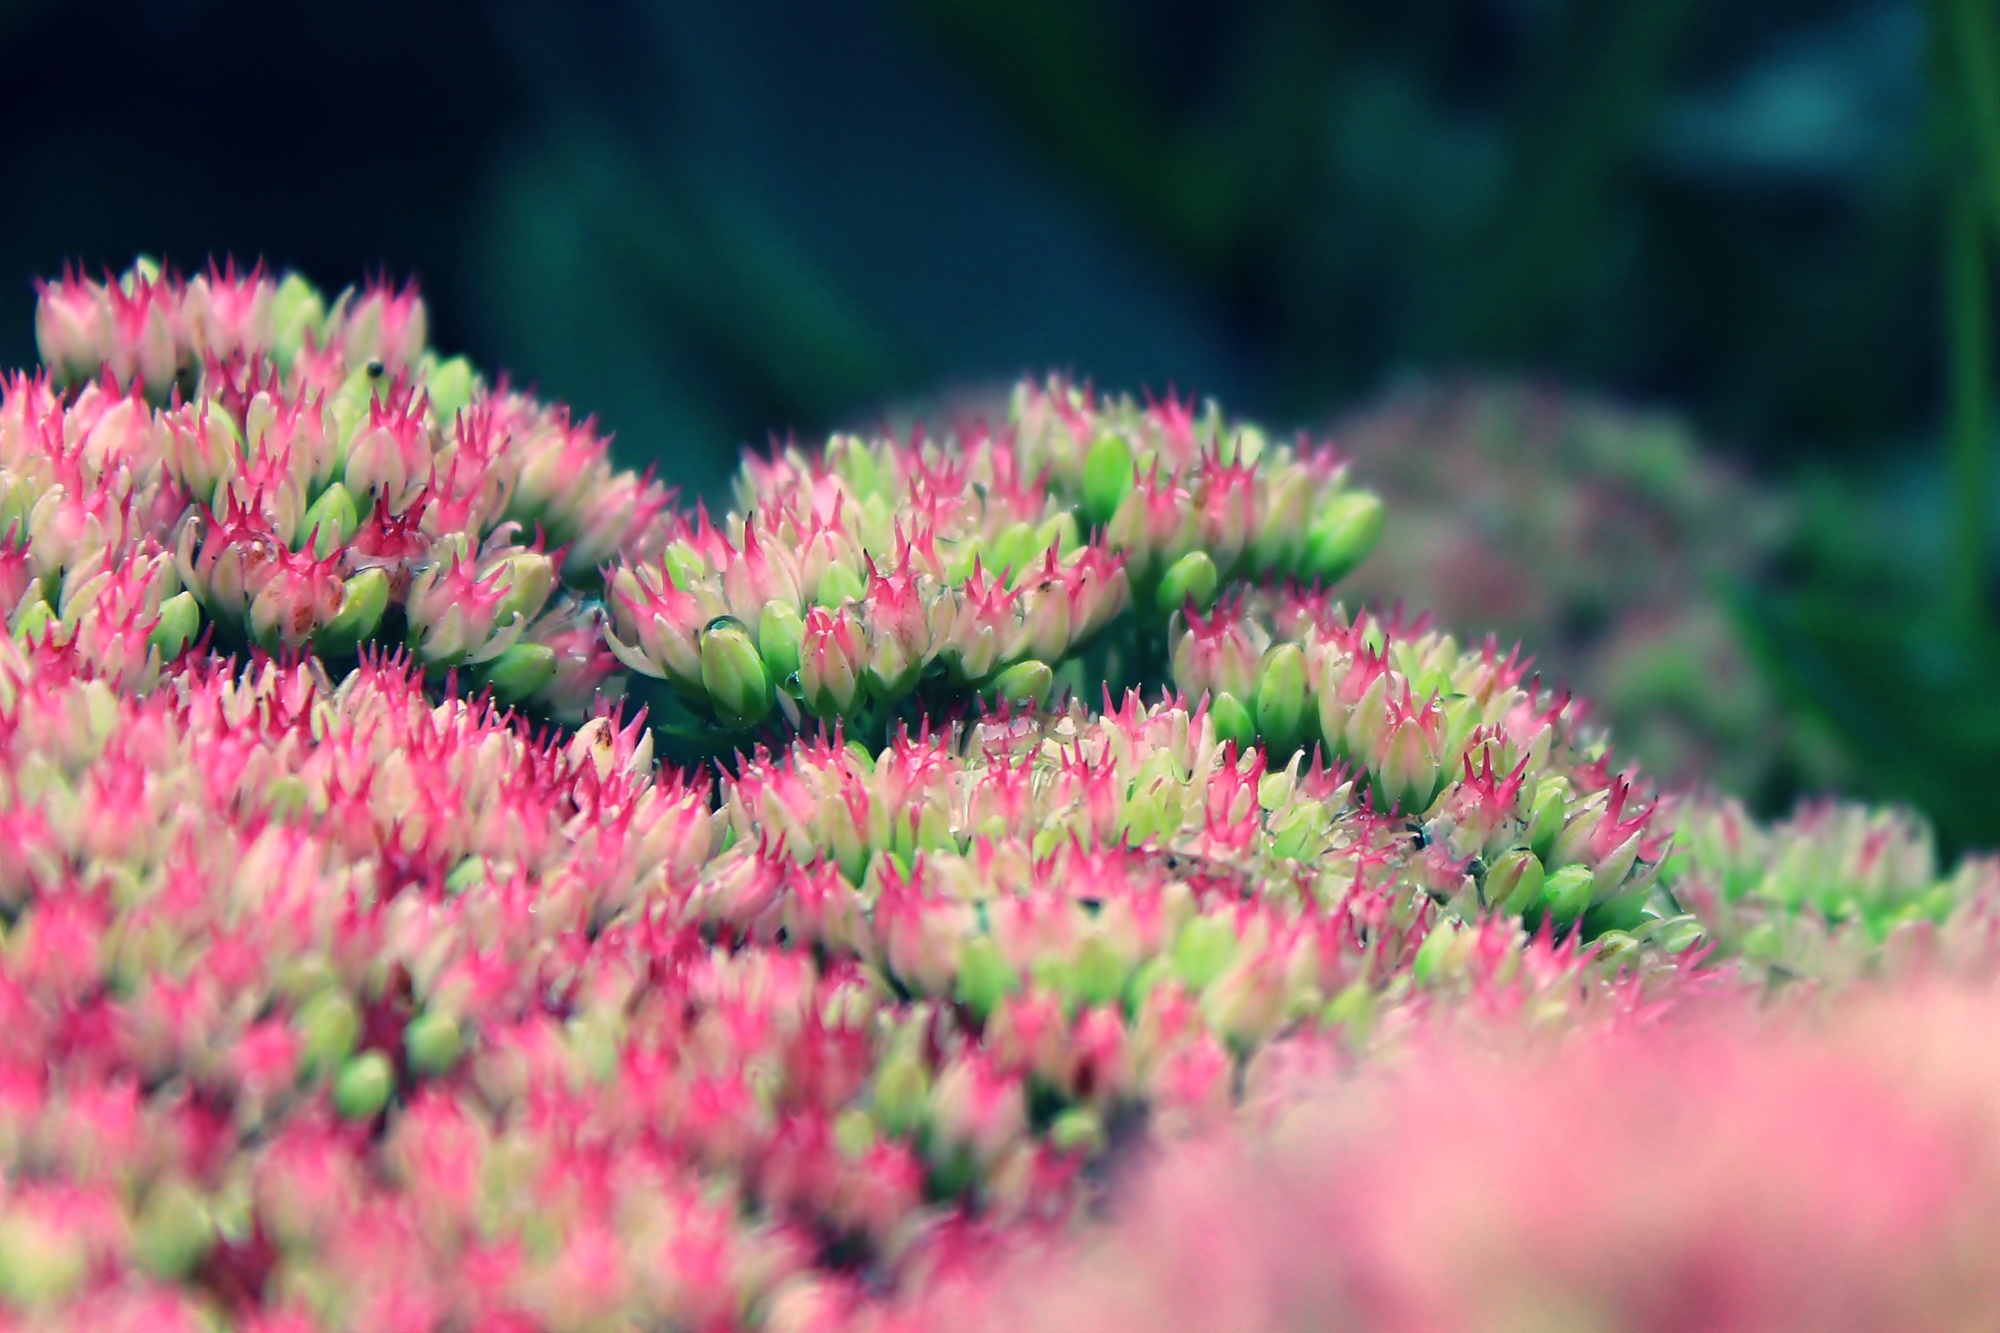
nature, grass, blossom, plant, field, lawn, meadow, prairie, flower, summer, green, botany, garden, pink, close, flora, wildflower, flowers, grassland, shrub, pink flower, macro photography, small flowers, flowering plant, grass family, land plant